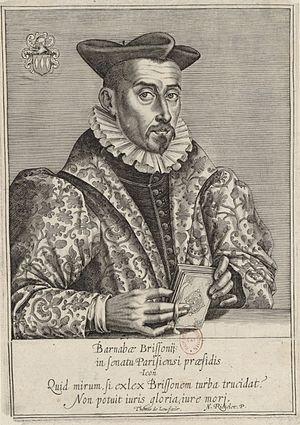
Portrait de Barnabé Brisson (1531-1591), en buste, de 3/4 dirigé à droite. Estampe du graveur Thomas de Leu (1555?-1612?).
Barnabé Brisson, né à Fontenay-le-Comte en 1531 et exécuté à Paris le 15 novembre 1591, est un magistrat et jurisconsulte français, conseiller d’État, président du Parlement de Paris.